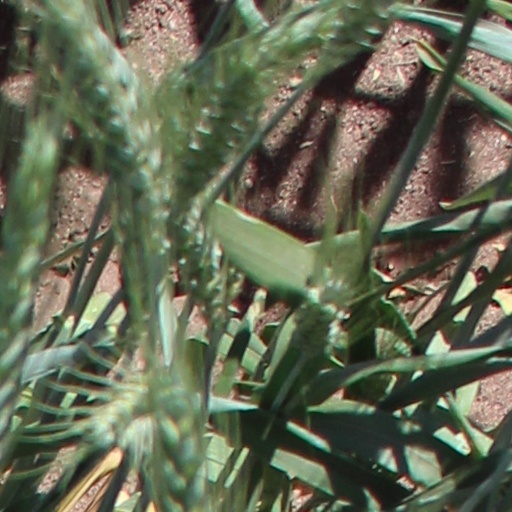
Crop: wheat